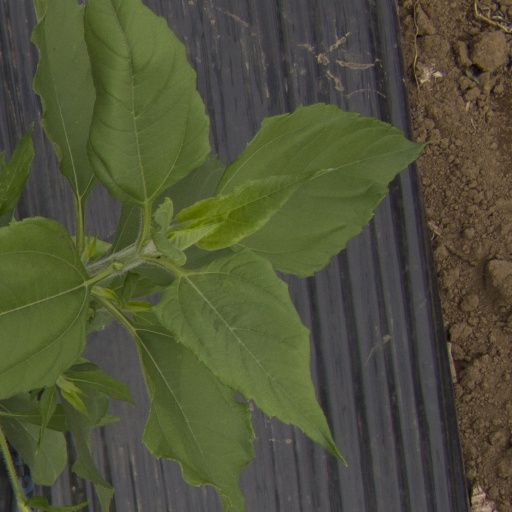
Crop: Jerusalem artichoke